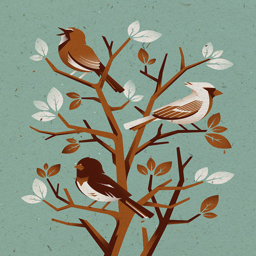
digital art selected for the #